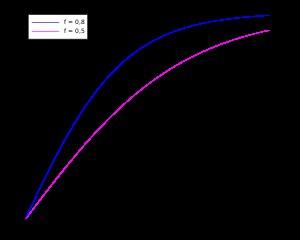
La courroie est une pièce utilisée pour la transmission du mouvement. Elle est construite dans un matériau souple. Par rapport à d'autres systèmes, elle présente l'avantage d'une grande souplesse de conception — le concepteur a une grande liberté pour placer les organes moteur et récepteur —, d'être économique, silencieuse et d'amortir les vibrations, chocs et à-coups de transmission. Cependant, elle présente une durée de vie limitée, aussi bien en termes de cycles que de temps, et doit être changée régulièrement. Par ailleurs la puissance transmissible est limitée, ce qui est parfois un avantage, et sa souplesse lui permet d'alimenter des accessoires placés dans des endroits exigus.
La courroie plate est une courroie de section rectangulaire.